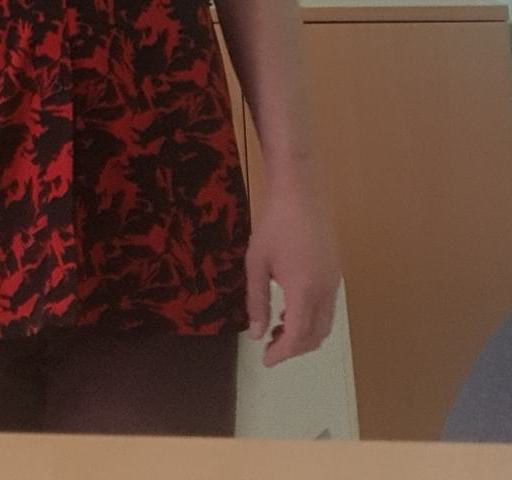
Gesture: no_gesture